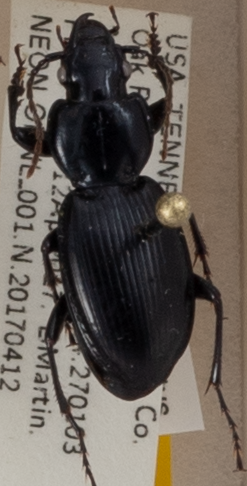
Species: Cyclotrachelus fucatus
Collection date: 2017-04-12 04:00:00
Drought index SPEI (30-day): -0.302
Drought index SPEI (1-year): -1.45
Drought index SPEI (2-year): -0.84